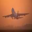
Label: airplane